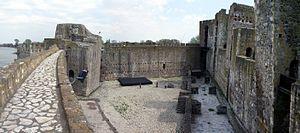
Radivoj de Bosnie fut antiroi du royaume de Bosnie de 1432 à 1435, quand il perd le contrôle du royaume mais continue à porter le titre royal puis de 1443 à 1446, quand il abandonne définitivement ses prétentions au trône. Il est reconnu comme souverain par l'empire Ottoman et le Despotat de Serbie, comme par certaines familles nobles de Bosnie la maison de Kosača et la maison des Pavlović, mais pas dans l'ouest du pays. Radivoj doit néanmoins être inclus dans la liste des souverains de Bosnie.
La forteresse de Smederevo, située à Smederevo en Serbie, était une ville fortifiée du Moyen Âge qui servit temporairement de capitale au pays. Elle fut édifiée par le despote Đurađ Branković dans la première moitié du XVᵉ siècle, durant la période du despotat de Serbie. Vers la fin du XVᵉ siècle, les Turcs lui adjoignirent de nouvelles fortifications. Bien qu'elle ait subi plusieurs sièges des Ottomans et des Serbes, la forteresse demeura relativement indemne. Ce ne fut qu'au cours de la Seconde Guerre mondiale qu'elle subit de sérieux dommages après une série d'explosions en son cœur et des bombardements. La forteresse, qui constitue « l'une des rares cours préservées des souverains serbes du Moyen Âge », est actuellement en phase de restauration. Elle est inscrite sur la liste des monuments culturels d'importance exceptionnelle de la République de Serbie.